TAM Airlines Flight 3054

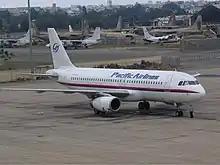
The aircraft involved in the accident while still in service with Pacific Airlines, in 2004

The aircraft operating as Flight 3054 was a twin turbofan Airbus A320-233, serial number 789, registration PR-MBK; it was powered by two IAE V2500 engines. It was built in 1998 and had been operated by other airlines before entering service with TAM in January 2007, six months before the accident. The aircraft was owned by Pegasus Aviation and had flown more than 21,000 hours over 10,000 cycles before the crash.